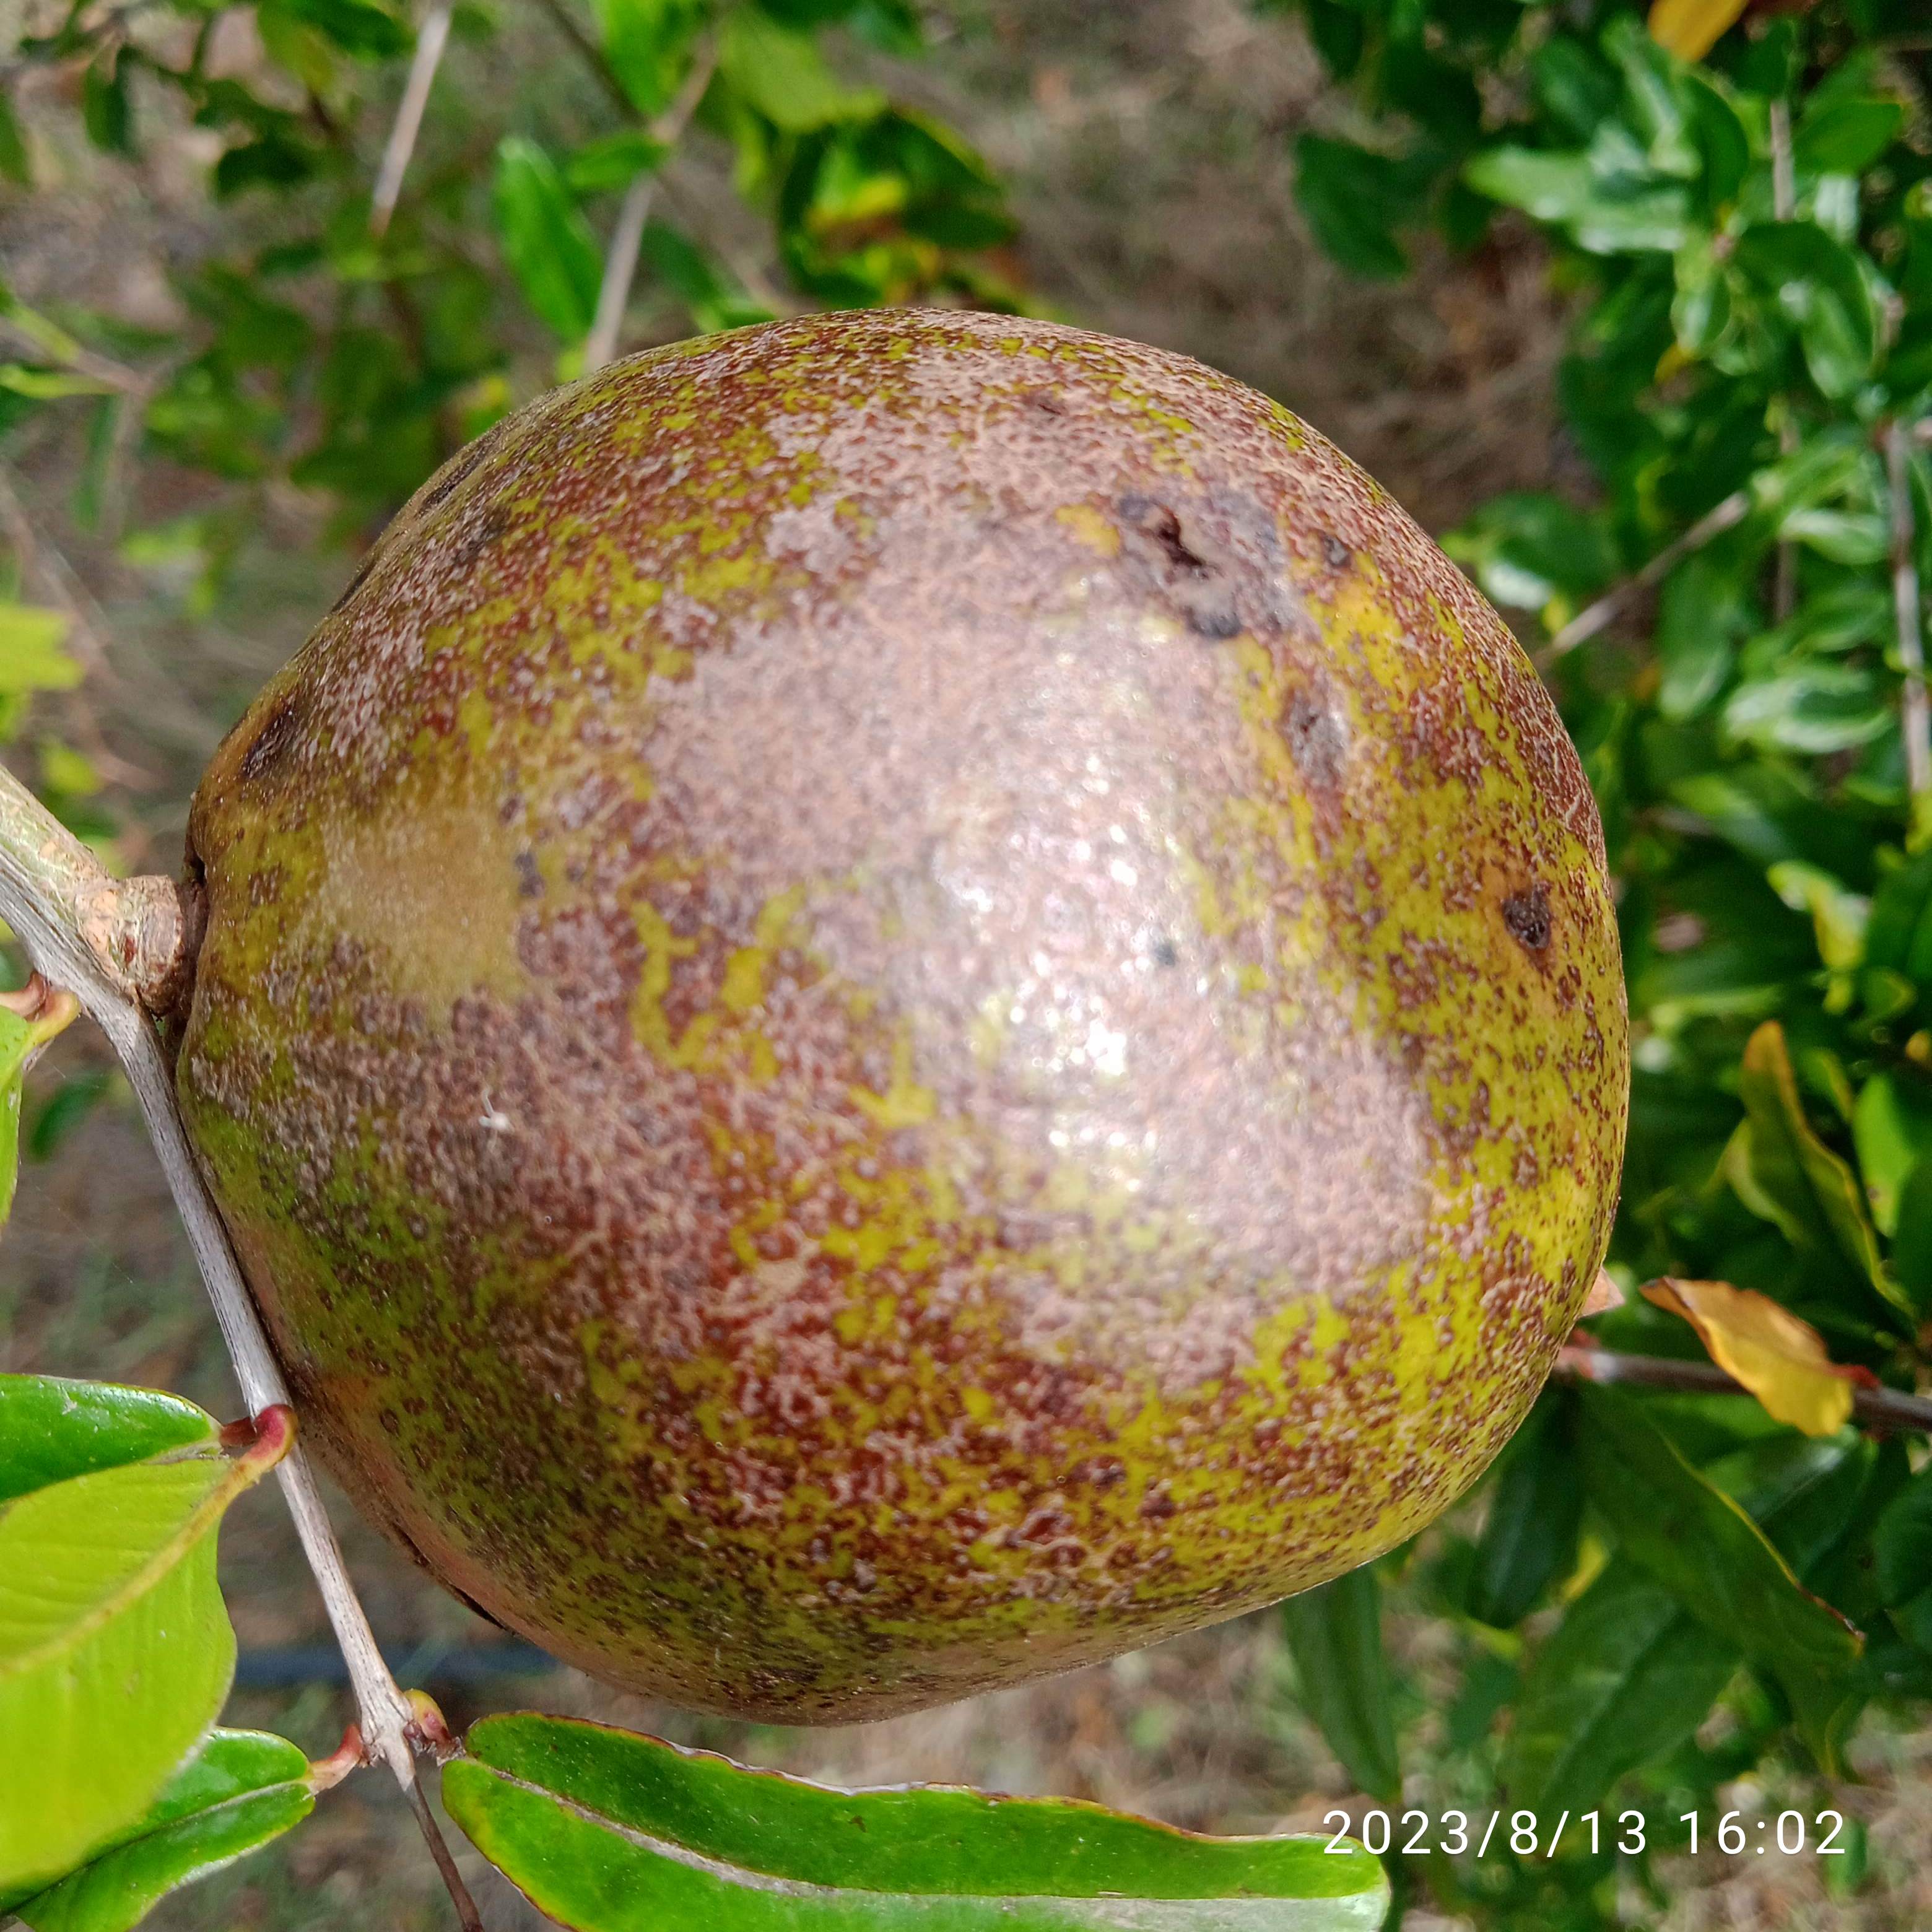
Label: Cercospora